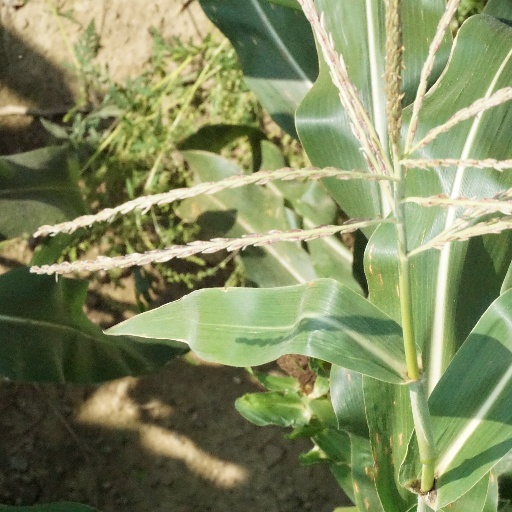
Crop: maize; corn